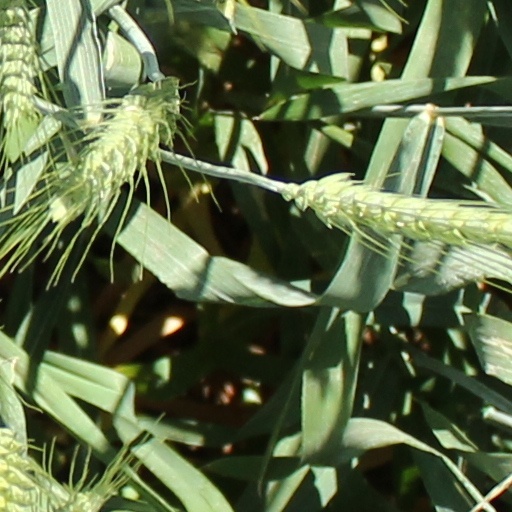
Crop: wheat